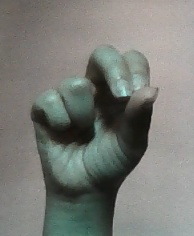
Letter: gaaf